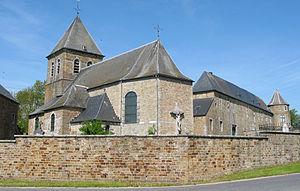
Petit-Courrière (Belgique), l’église Saint-Quentin et le château ferme (XVIIe siècle).
Courrière est une section de la commune belge d'Assesse située en Région wallonne dans la province de Namur.
Cet article présente la liste des prieurés en Belgique. Pour mémoire, un prieuré a une vocation monastique et est placé sous l'autorité d'un prieur. Il est le plus souvent subordonné à une abbaye plus importante. La présente liste, par ordre alphabétique, comprend tous les prieurés de Belgique, passés ou toujours en activité, indépendants comme dépendants d'une abbaye. Elle indique, en outre, pour chaque édifice religieux, sur trois ou quatre lignes, sa localisation, la date et l'origine de sa fondation, son ordre religieux de rattachement et la situation actuelle de l'édifice.
Cette page regroupe l'ensemble du patrimoine immobilier classé de la ville belge d'Assesse.